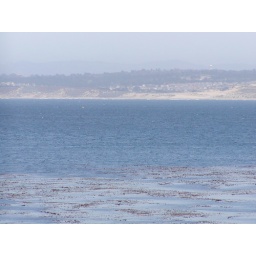
The Outer Bay, you can see the water tower over at the Marina Airport